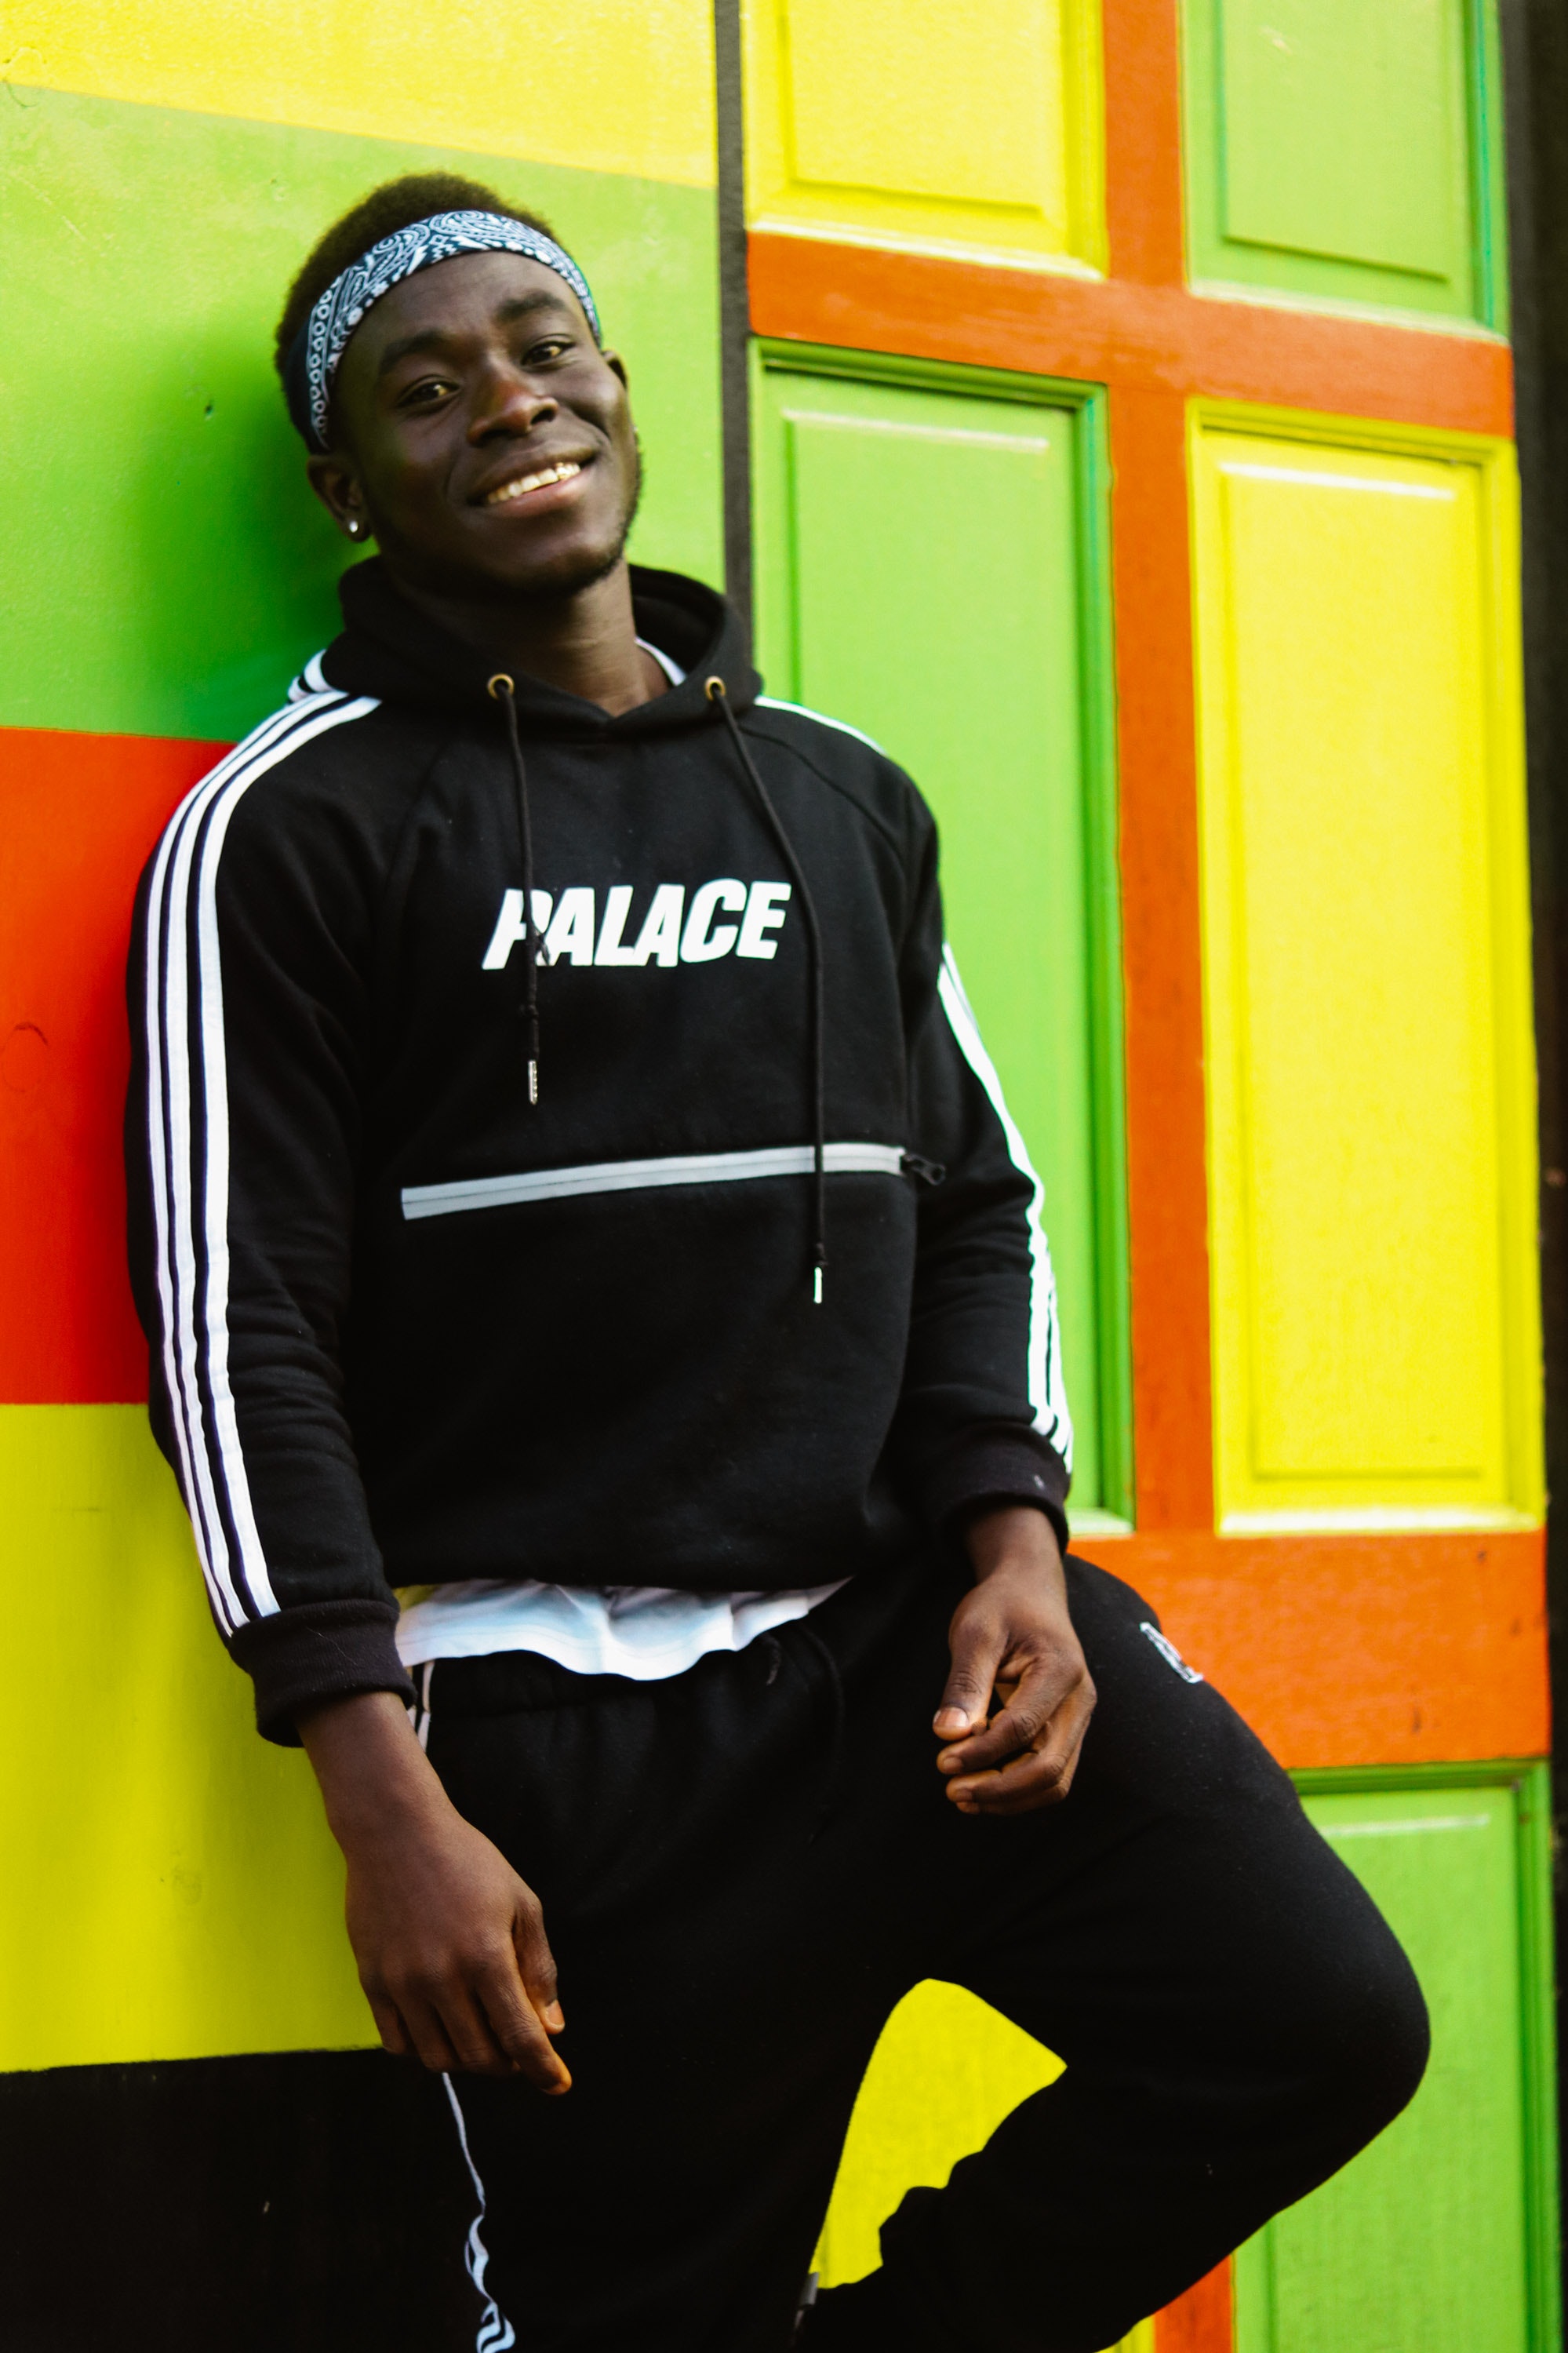
yellow, hoodie, outerwear, sportswear, player